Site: brandenburg
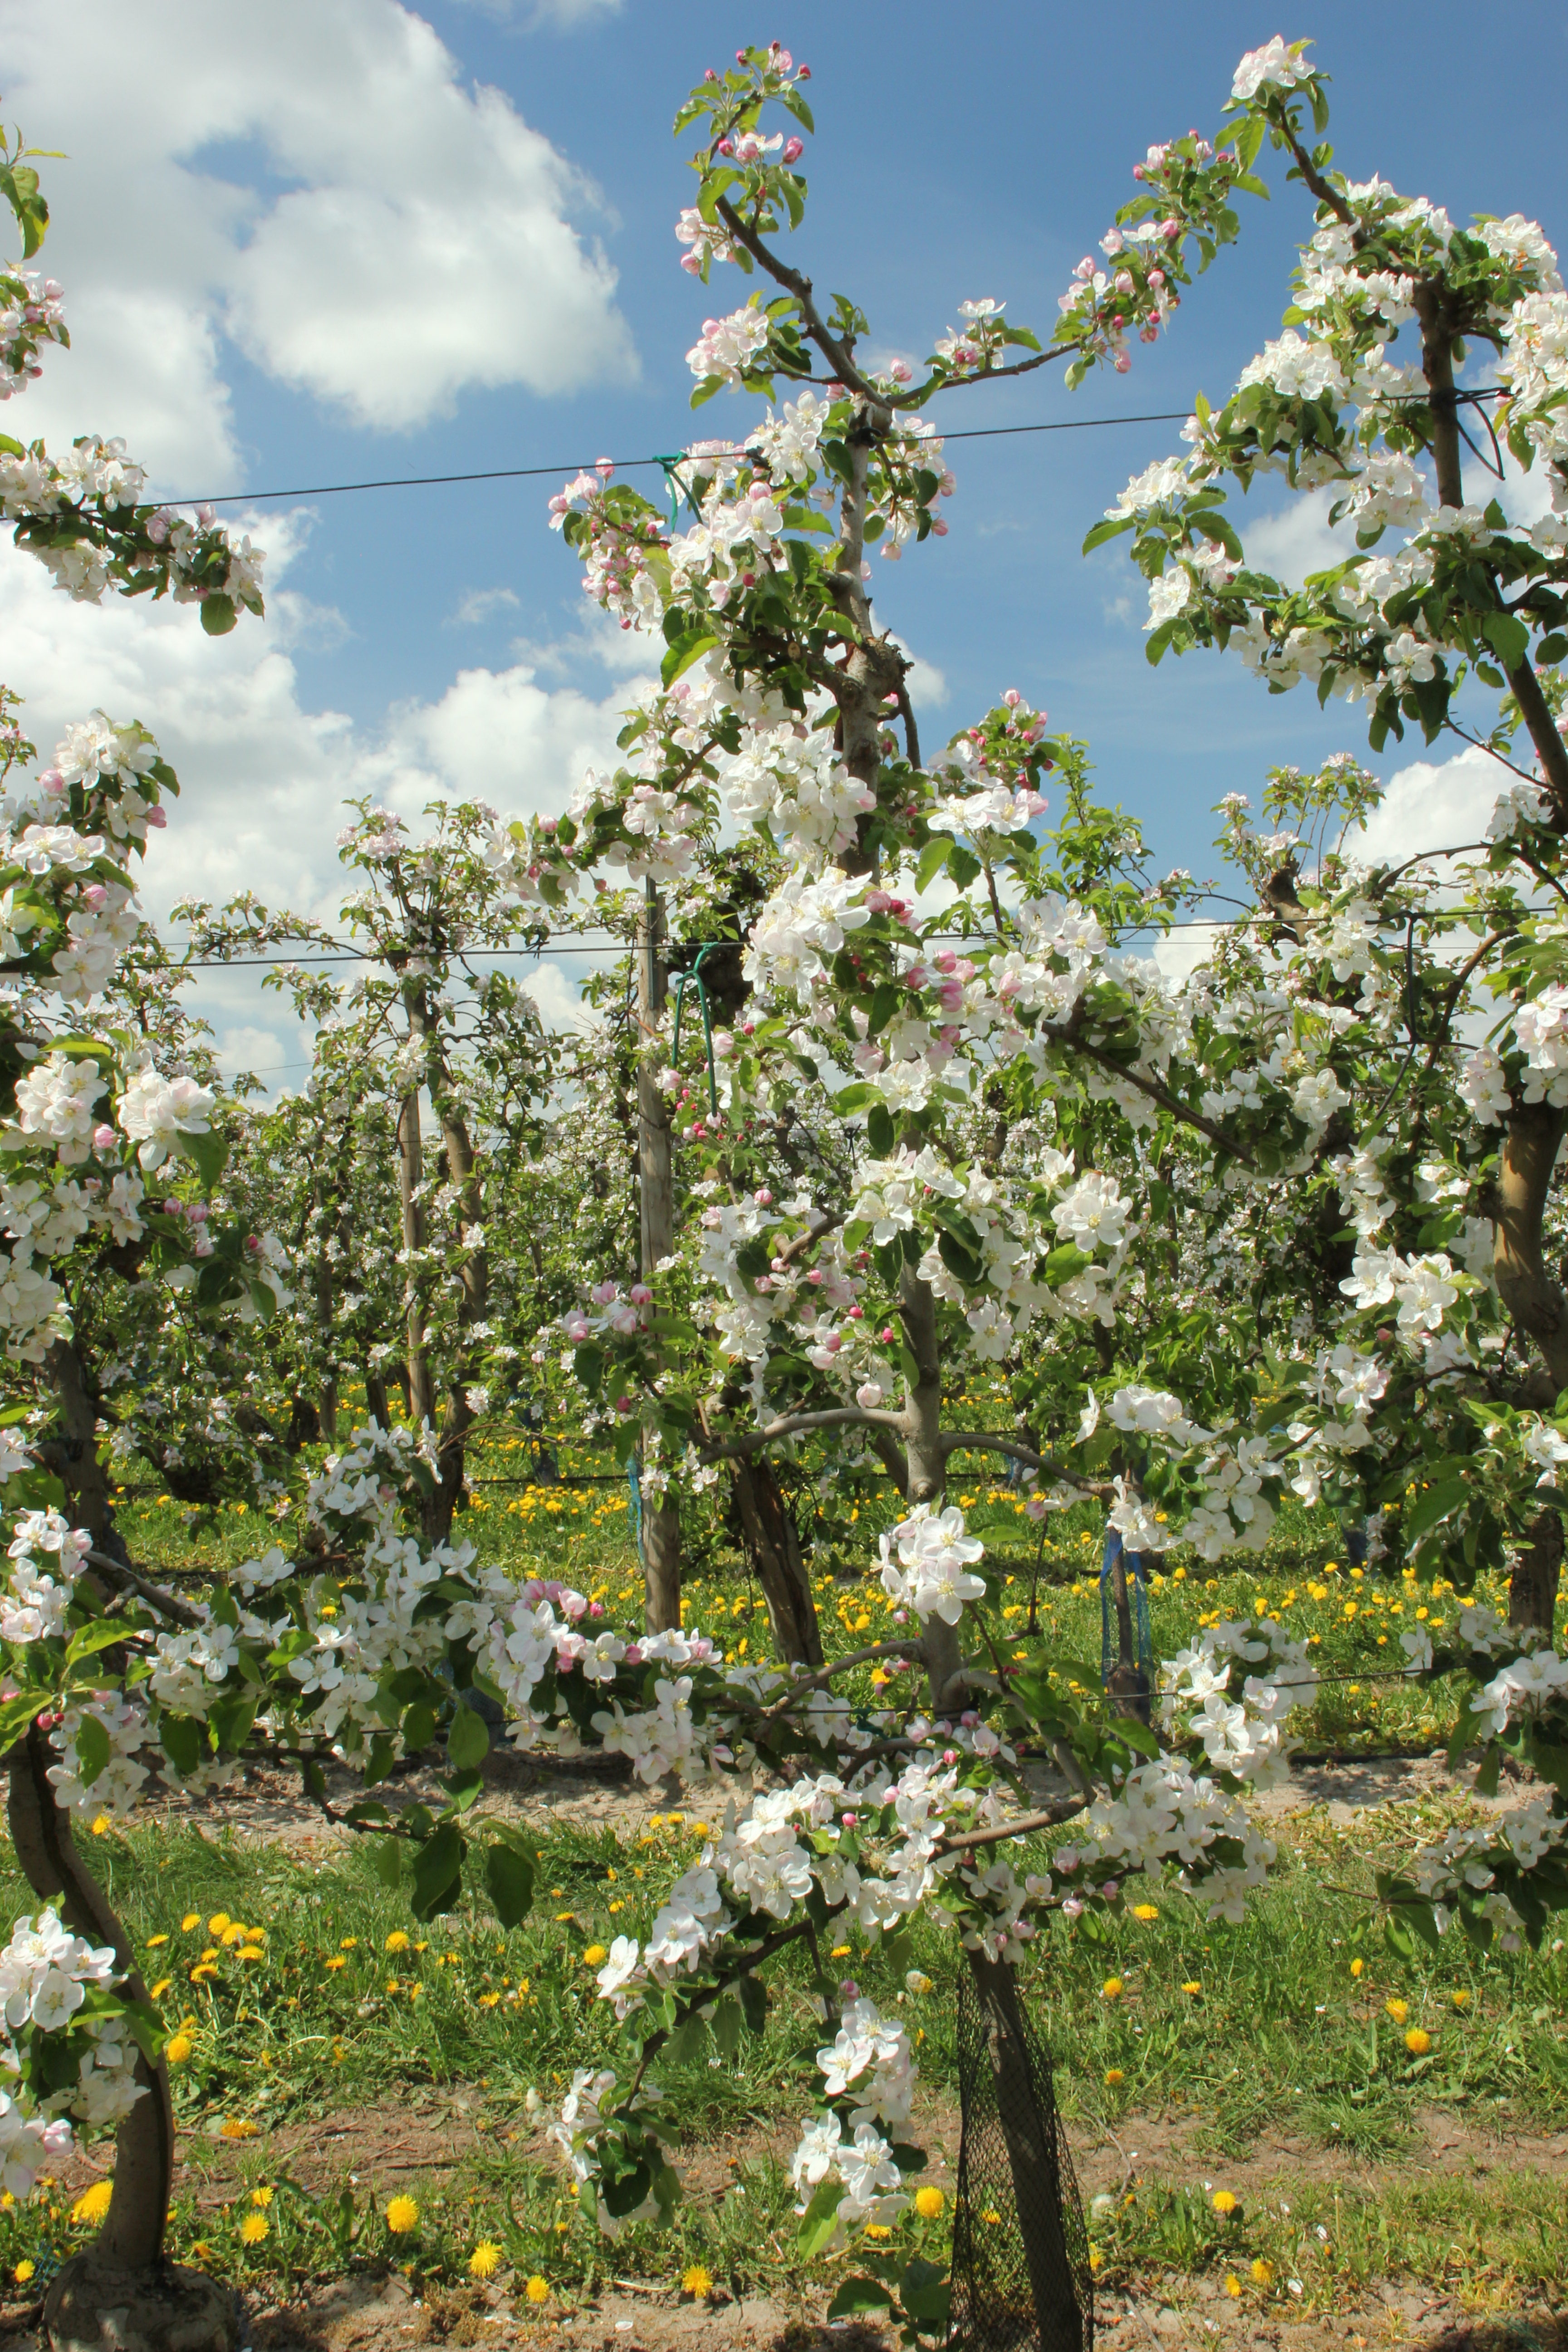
Growth stage (BBCH 65): Flowering